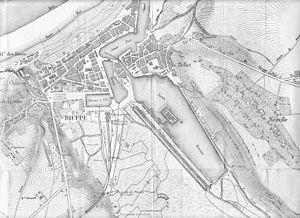
Plan de la ville Dieppe avec la gare de chemin de fer.
Dieppe est une commune française située dans le département de la Seine-Maritime en région Normandie.
Le Chemin de fer de Paris à la mer désigne un projet ferroviaire élaboré dans les premiers temps du chemin de fer en France, sous la Restauration, visant à relier Paris au Havre via Rouen, avec un embranchement vers Dieppe. S’inscrivant dans les réflexions générales du gouvernement pour améliorer et accélérer les transports dans le royaume, il a pour ambition de donner à Paris les moyens de constituer une place commerciale d’envergure, tant au niveau national qu’en Europe continentale.